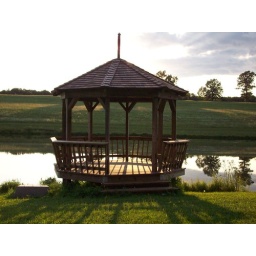
The gazebo at the lake near my house